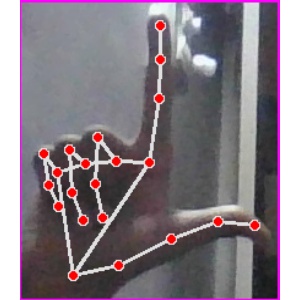
अक्षर: ल